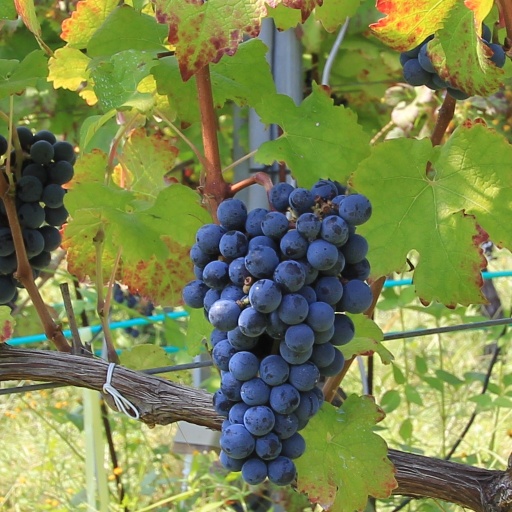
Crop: grape